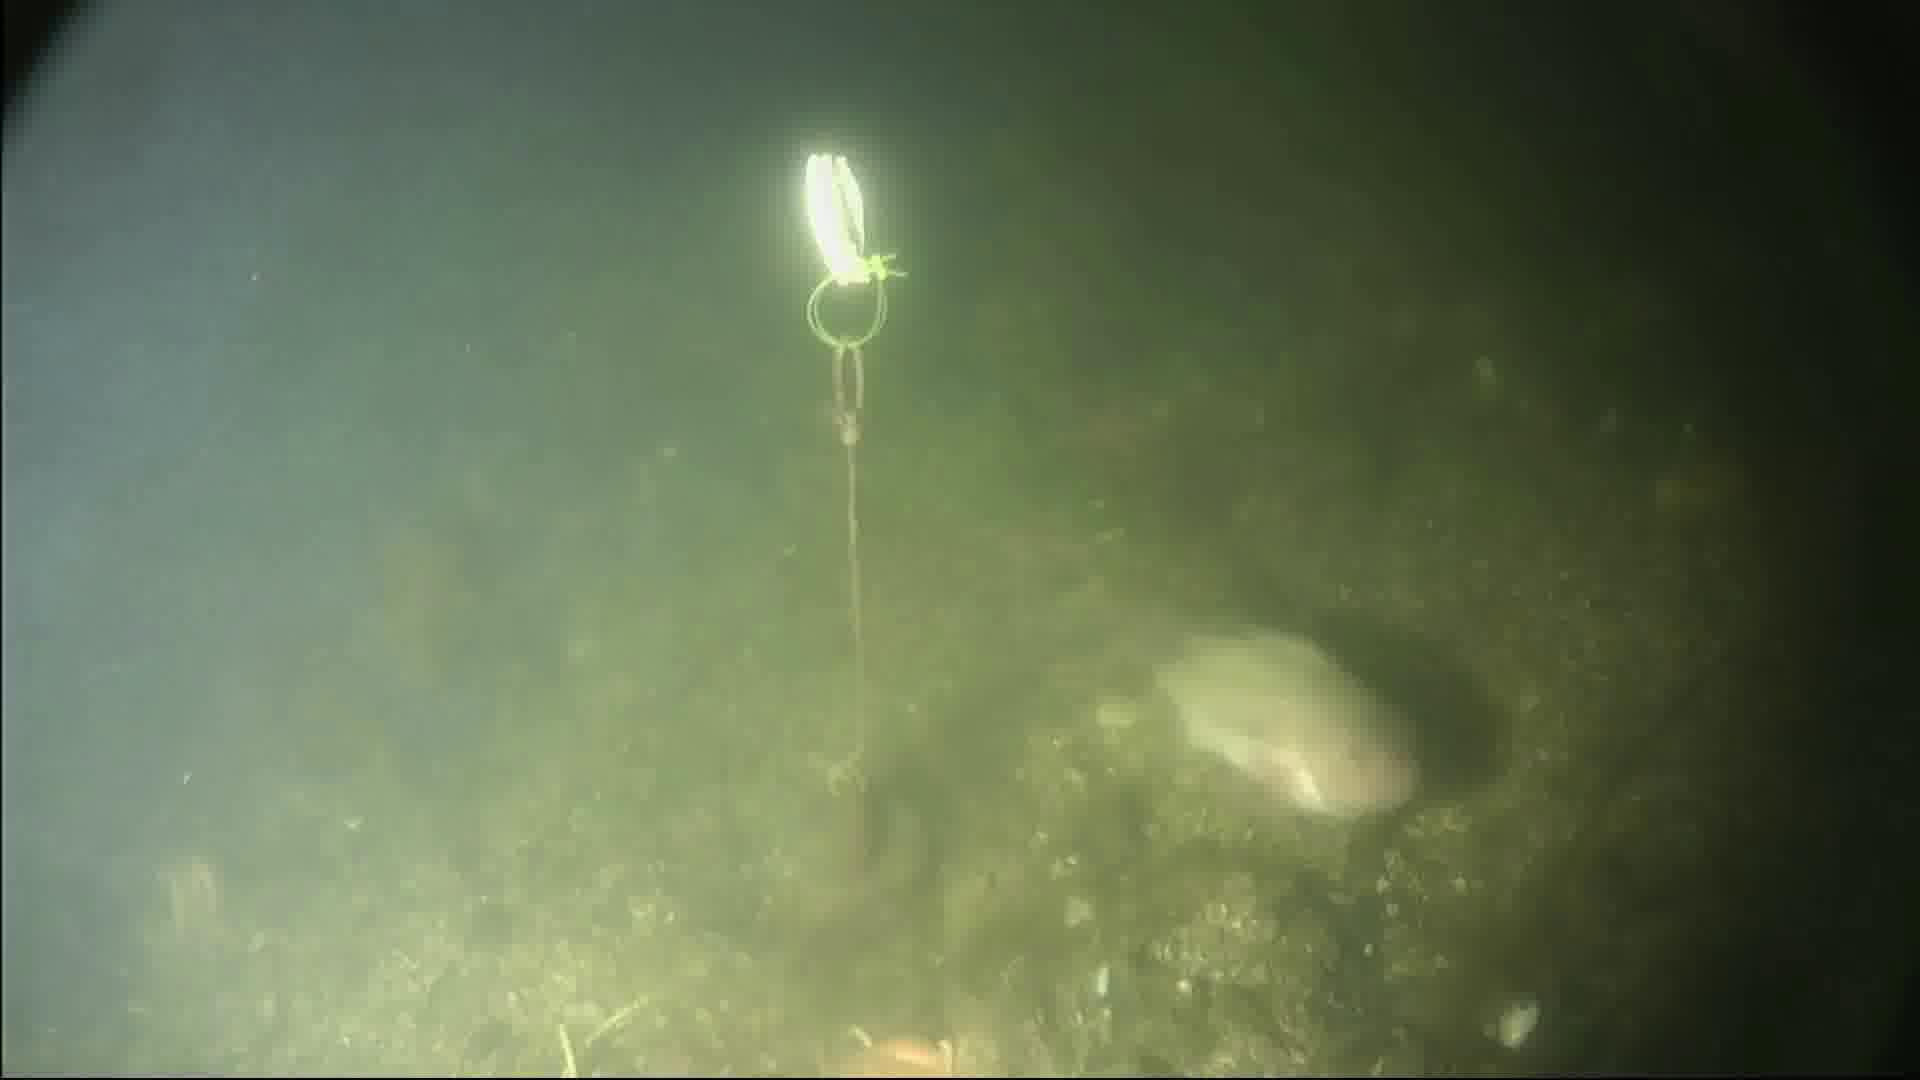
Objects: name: fish
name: starfish